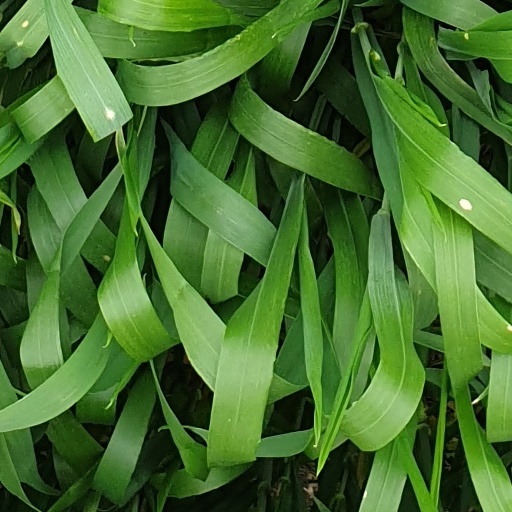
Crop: wheat